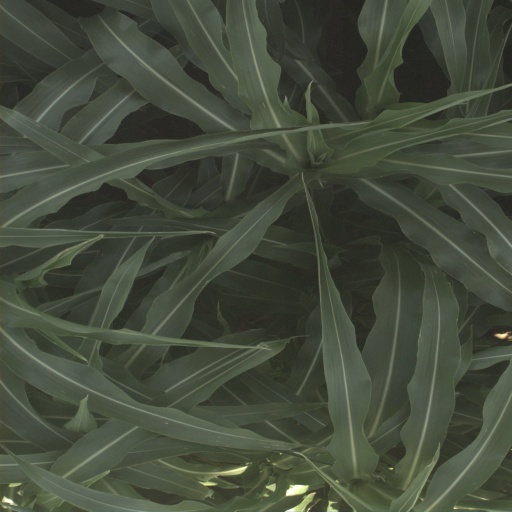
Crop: sorghum